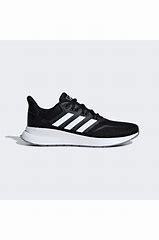
Brand: Adidas
Model: Runfalcon 5